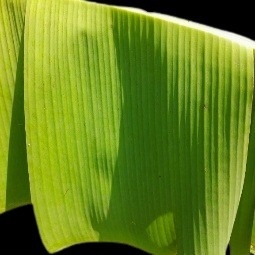
Label: Healthy